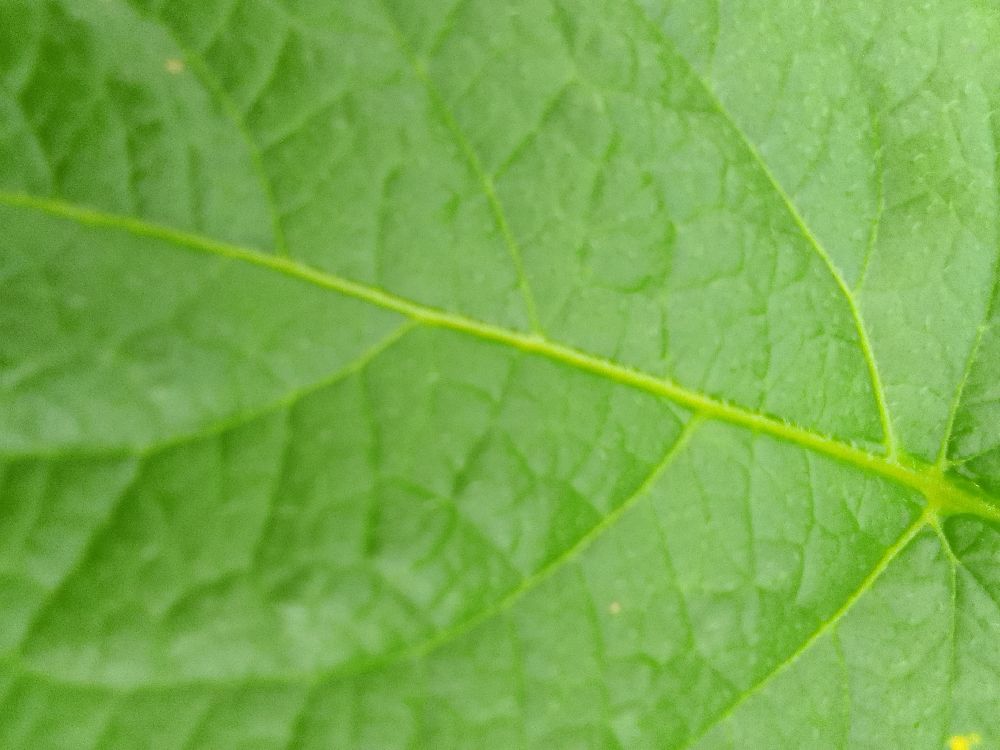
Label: Healthy